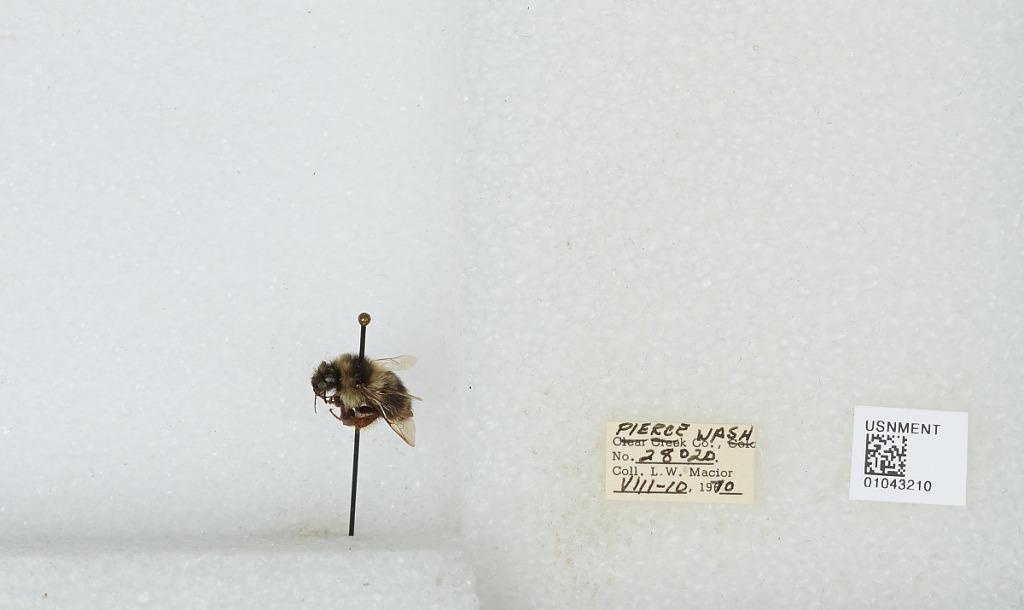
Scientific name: Bombus bifarius nearcticus
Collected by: L. Macior
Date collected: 1970-8-10
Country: United States
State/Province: Washington
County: Pierce
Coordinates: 47.05, -122.12